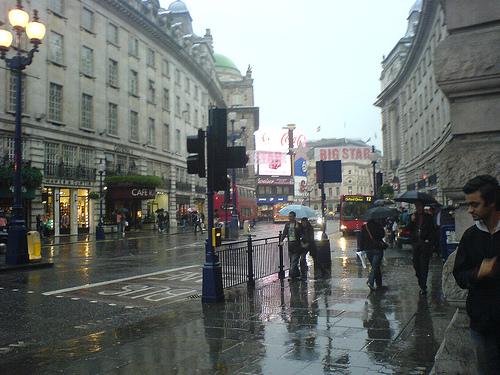
Weather: rain or strom